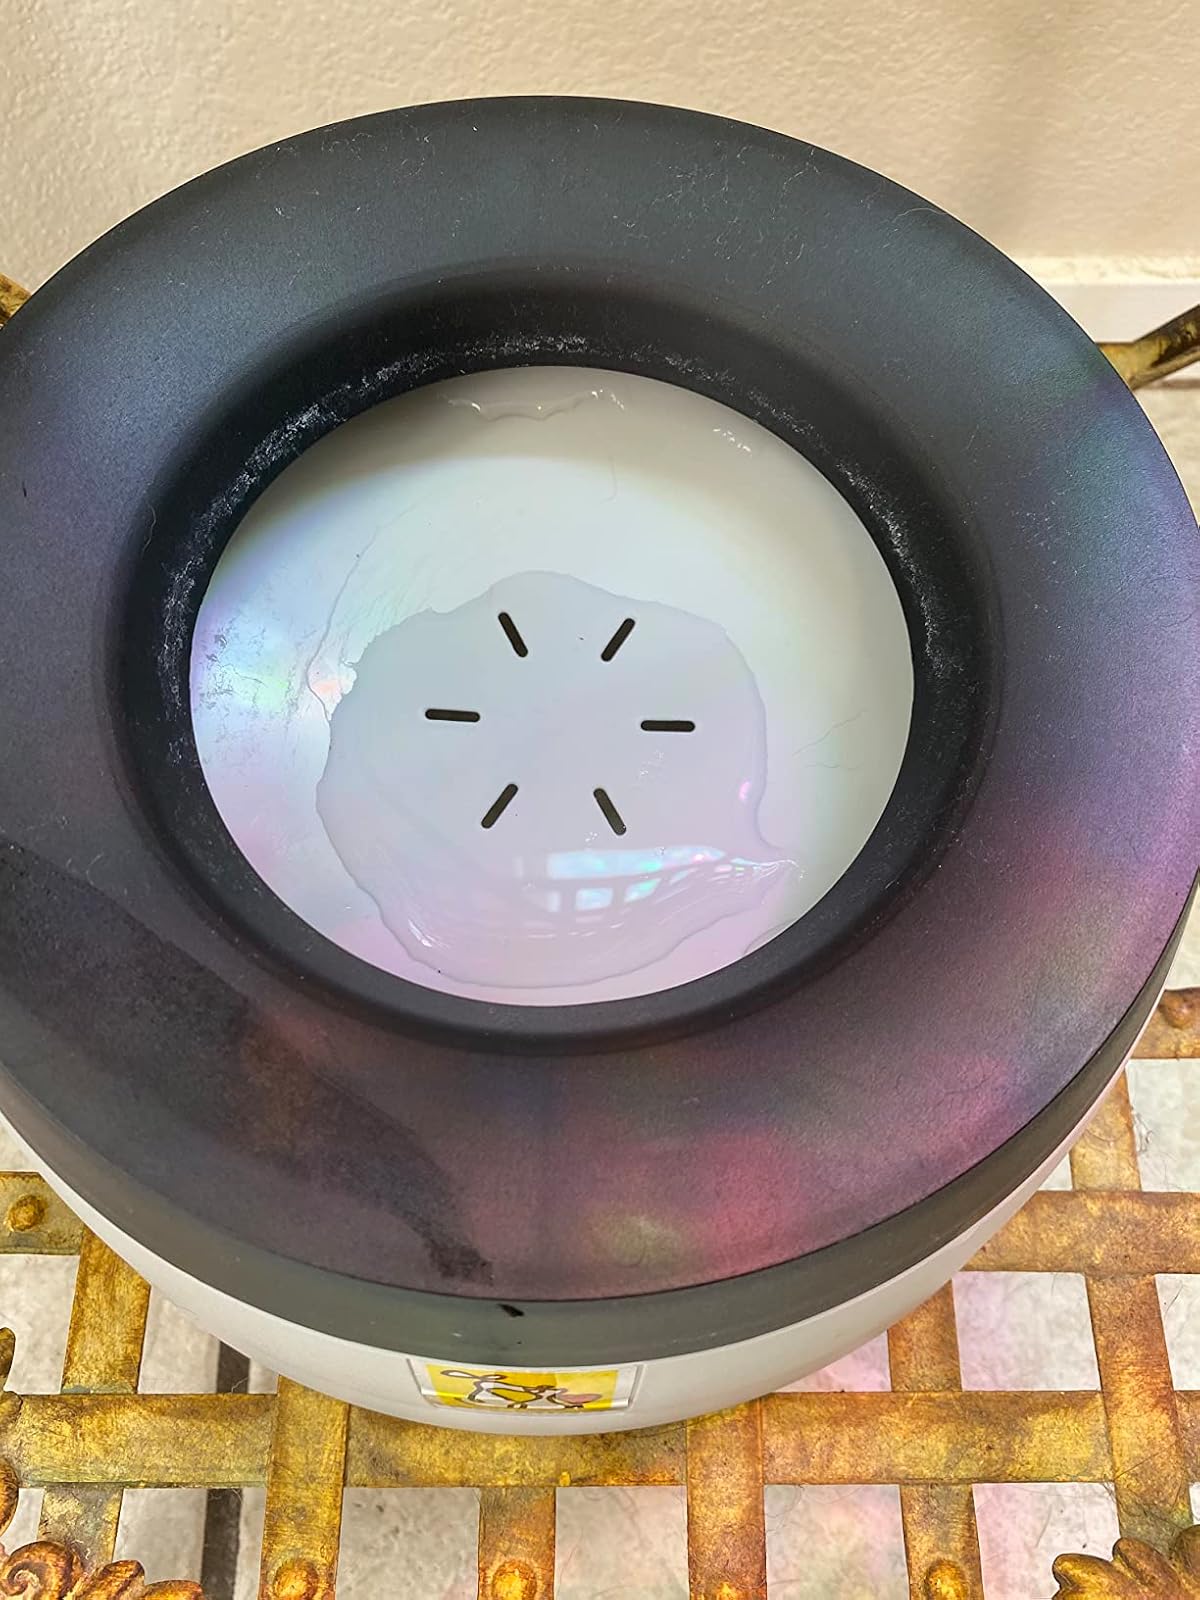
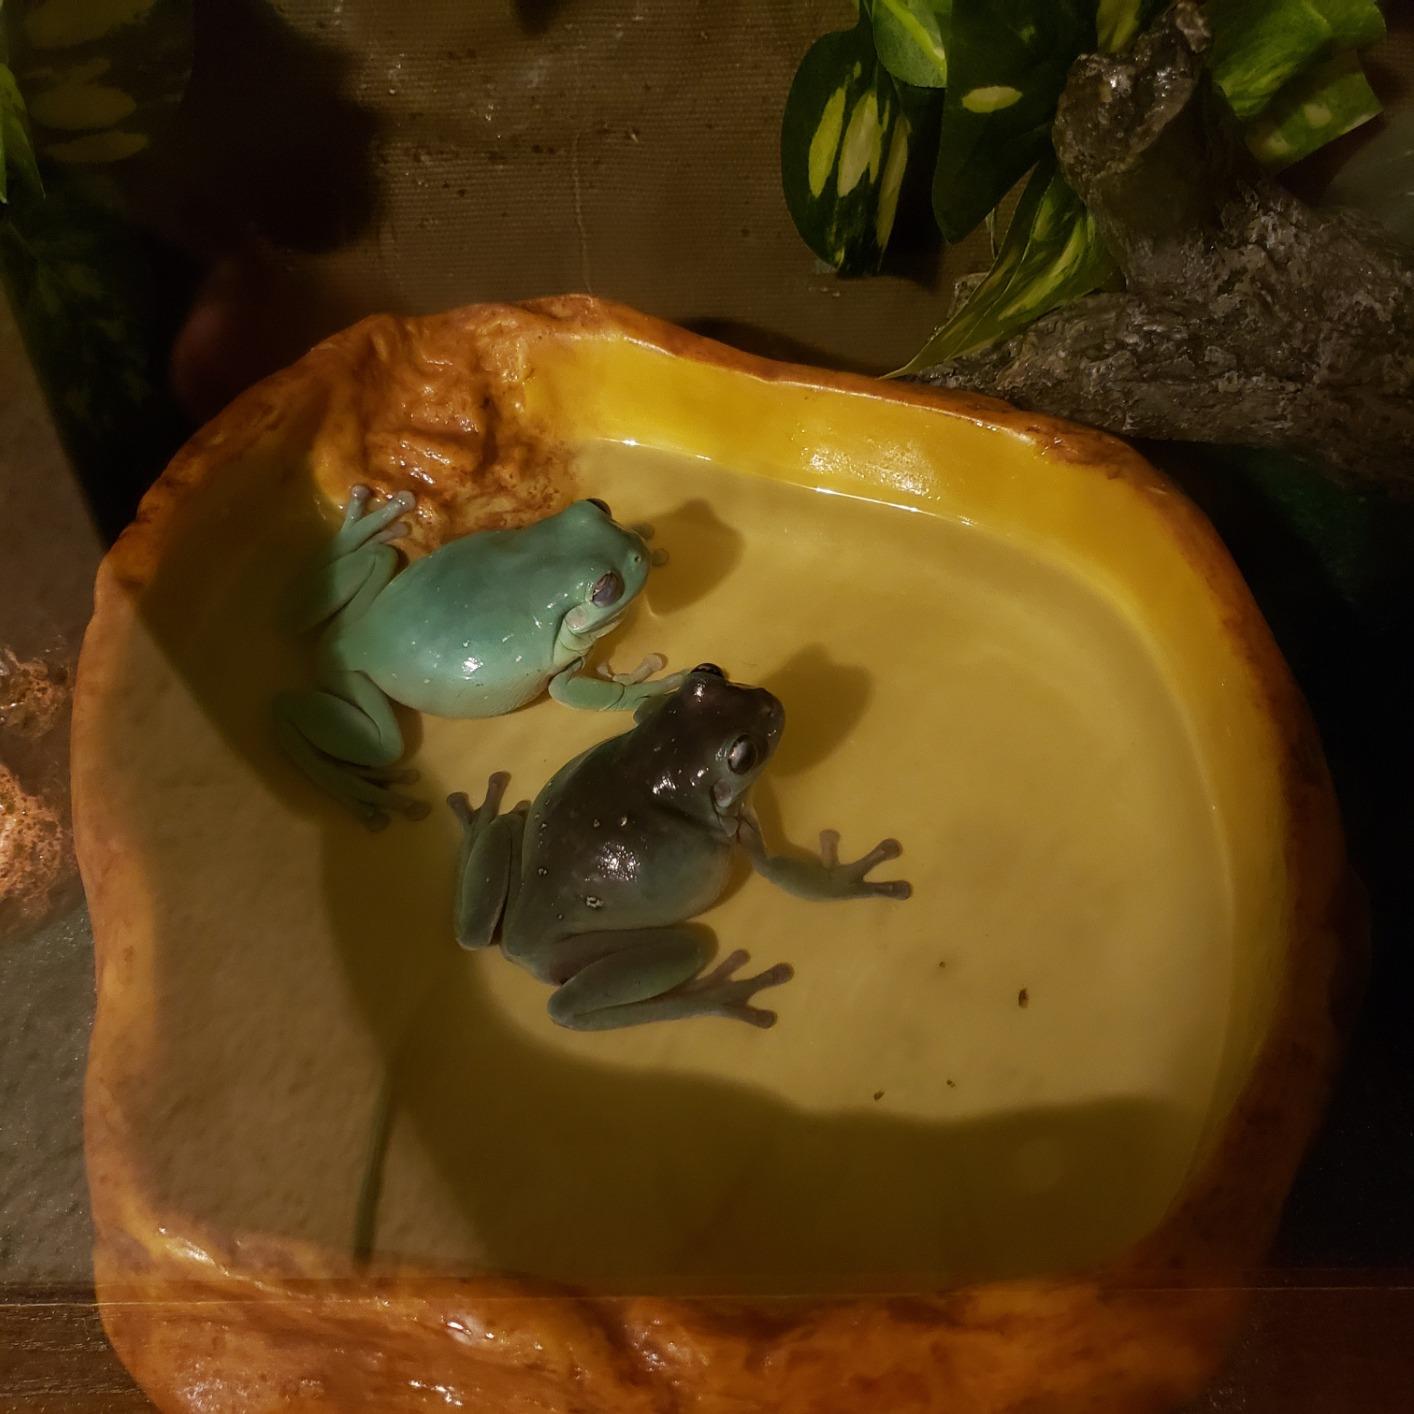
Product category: items_bowl
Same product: no